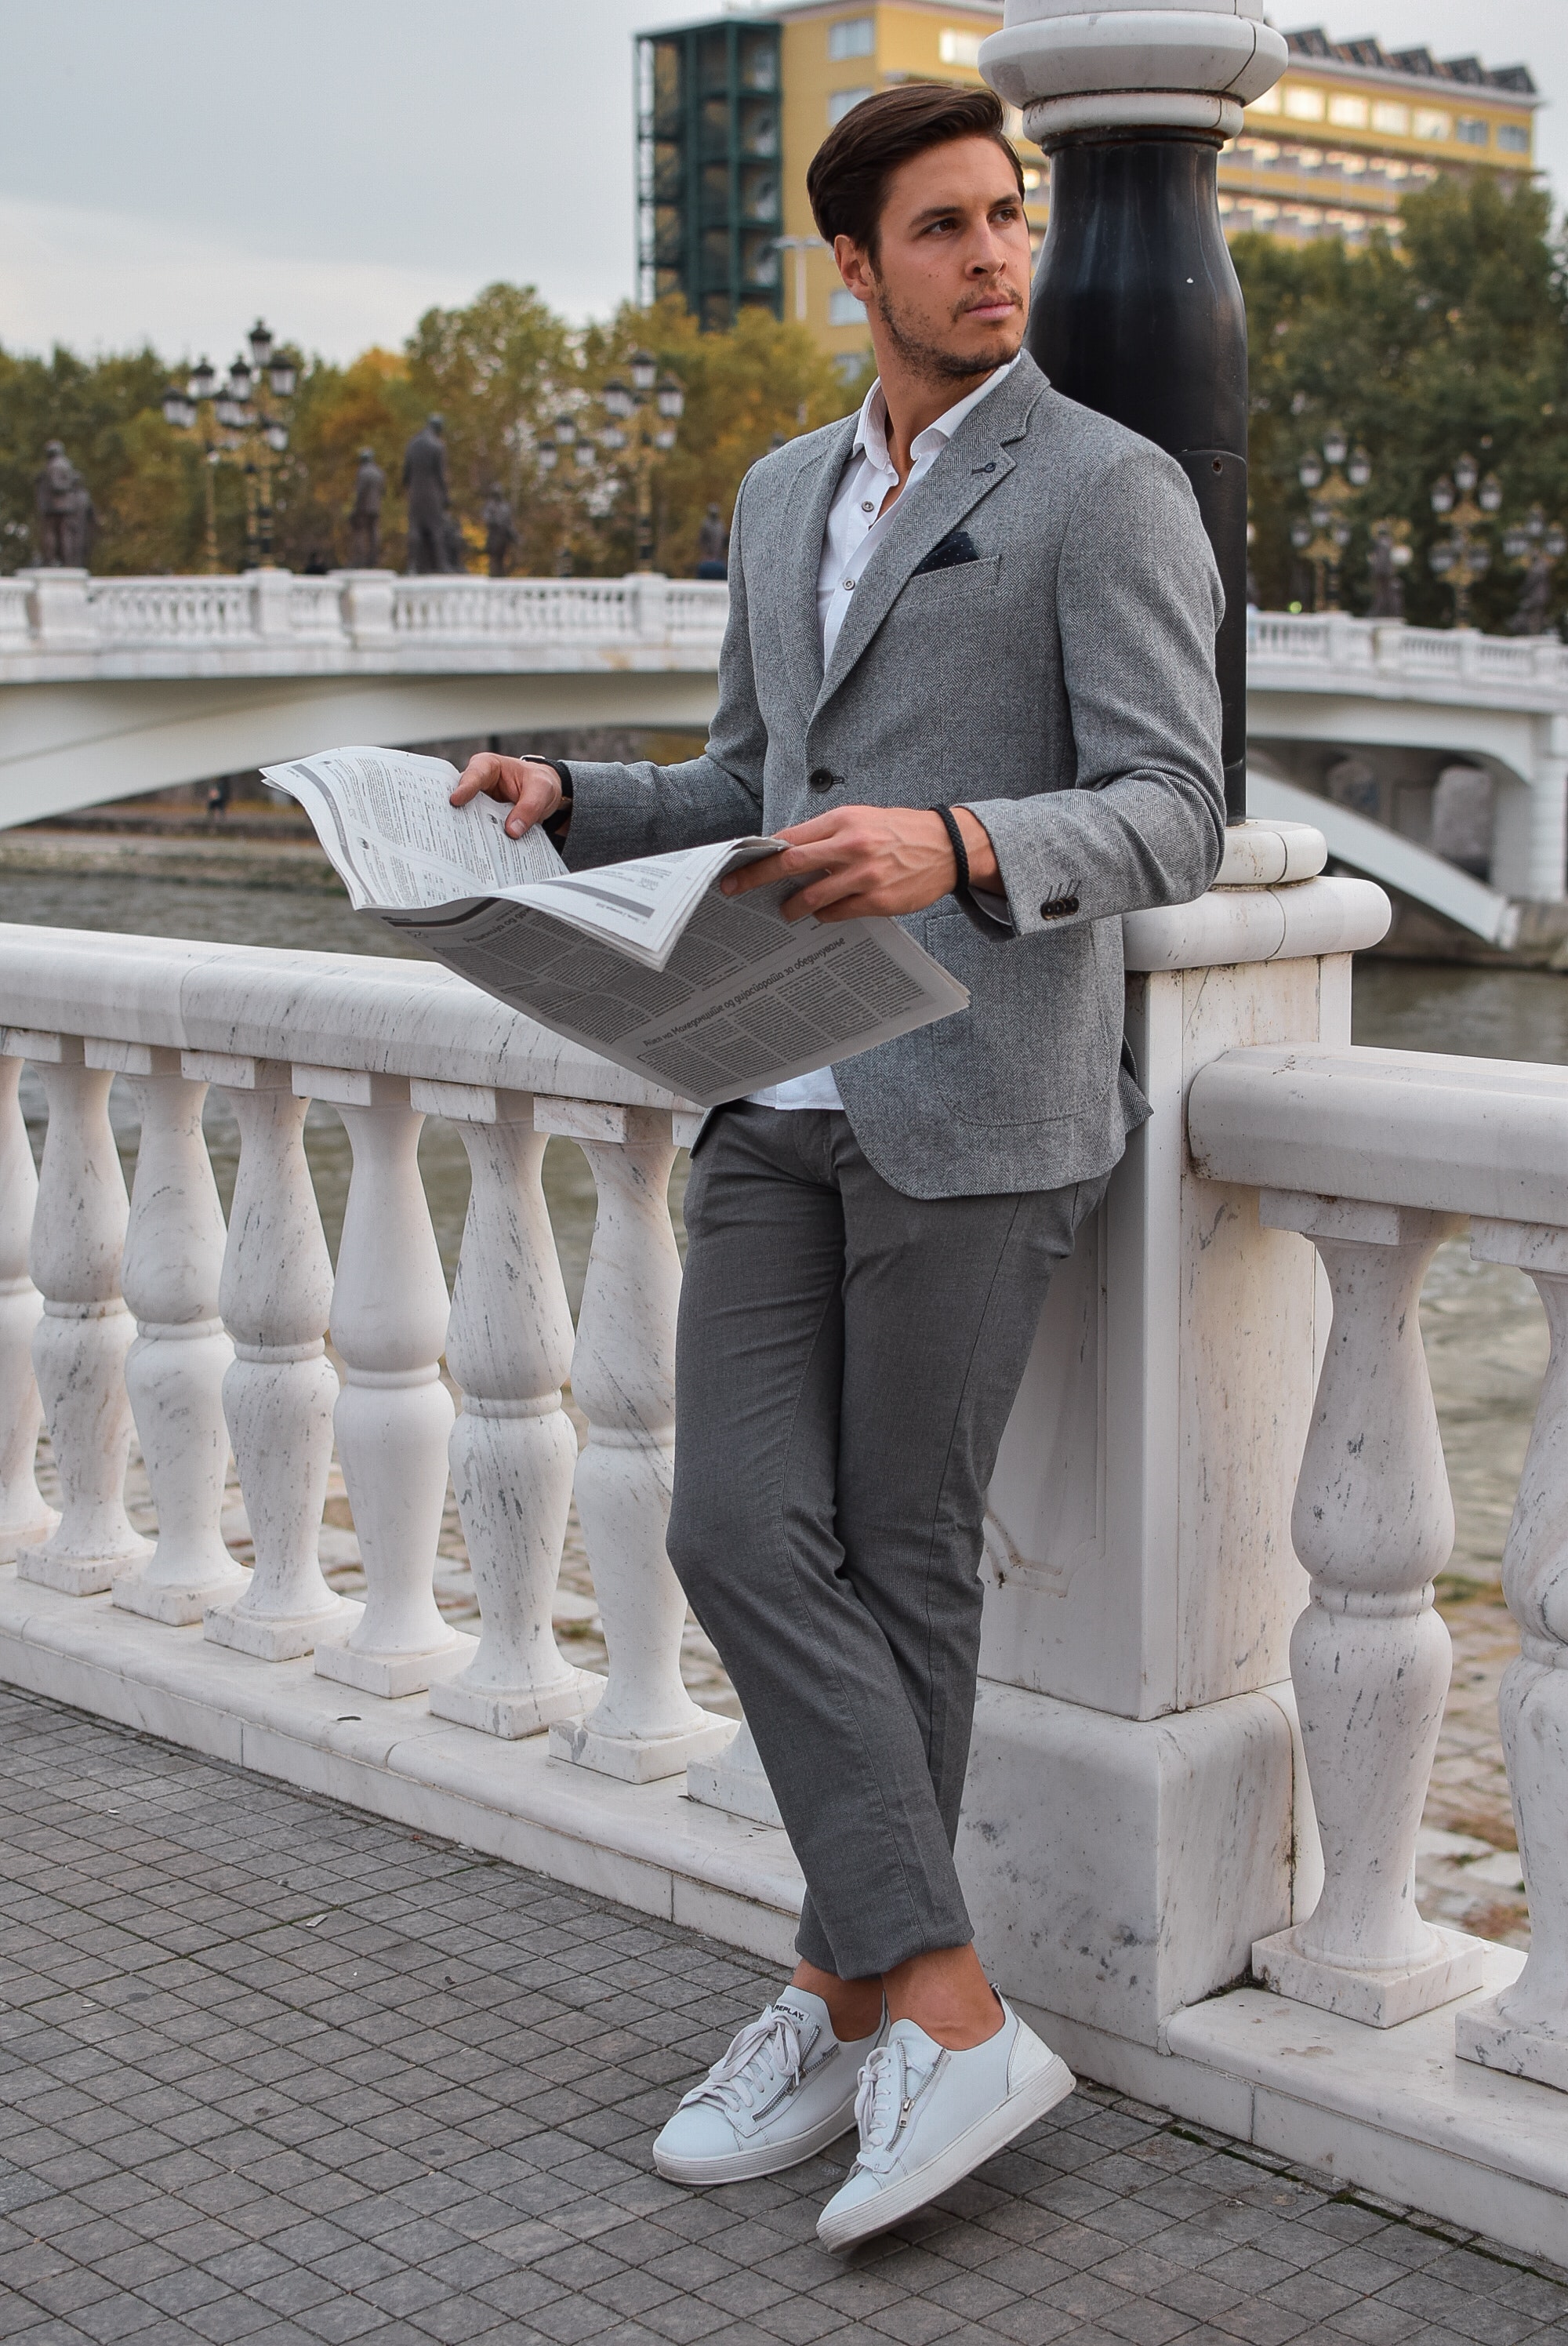
white, clothing, street fashion, suit, fashion, shoe, footwear, dress shirt, blazer, outerwear, collar, headgear, formal wear, white collar worker, trousers, jacket, shirt, fedora, cap, Plimsoll shoe, jeans, fashion accessory, style, tie, top, hat